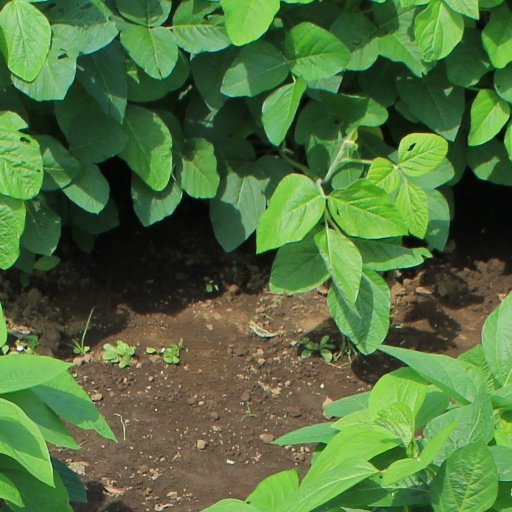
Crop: soybean